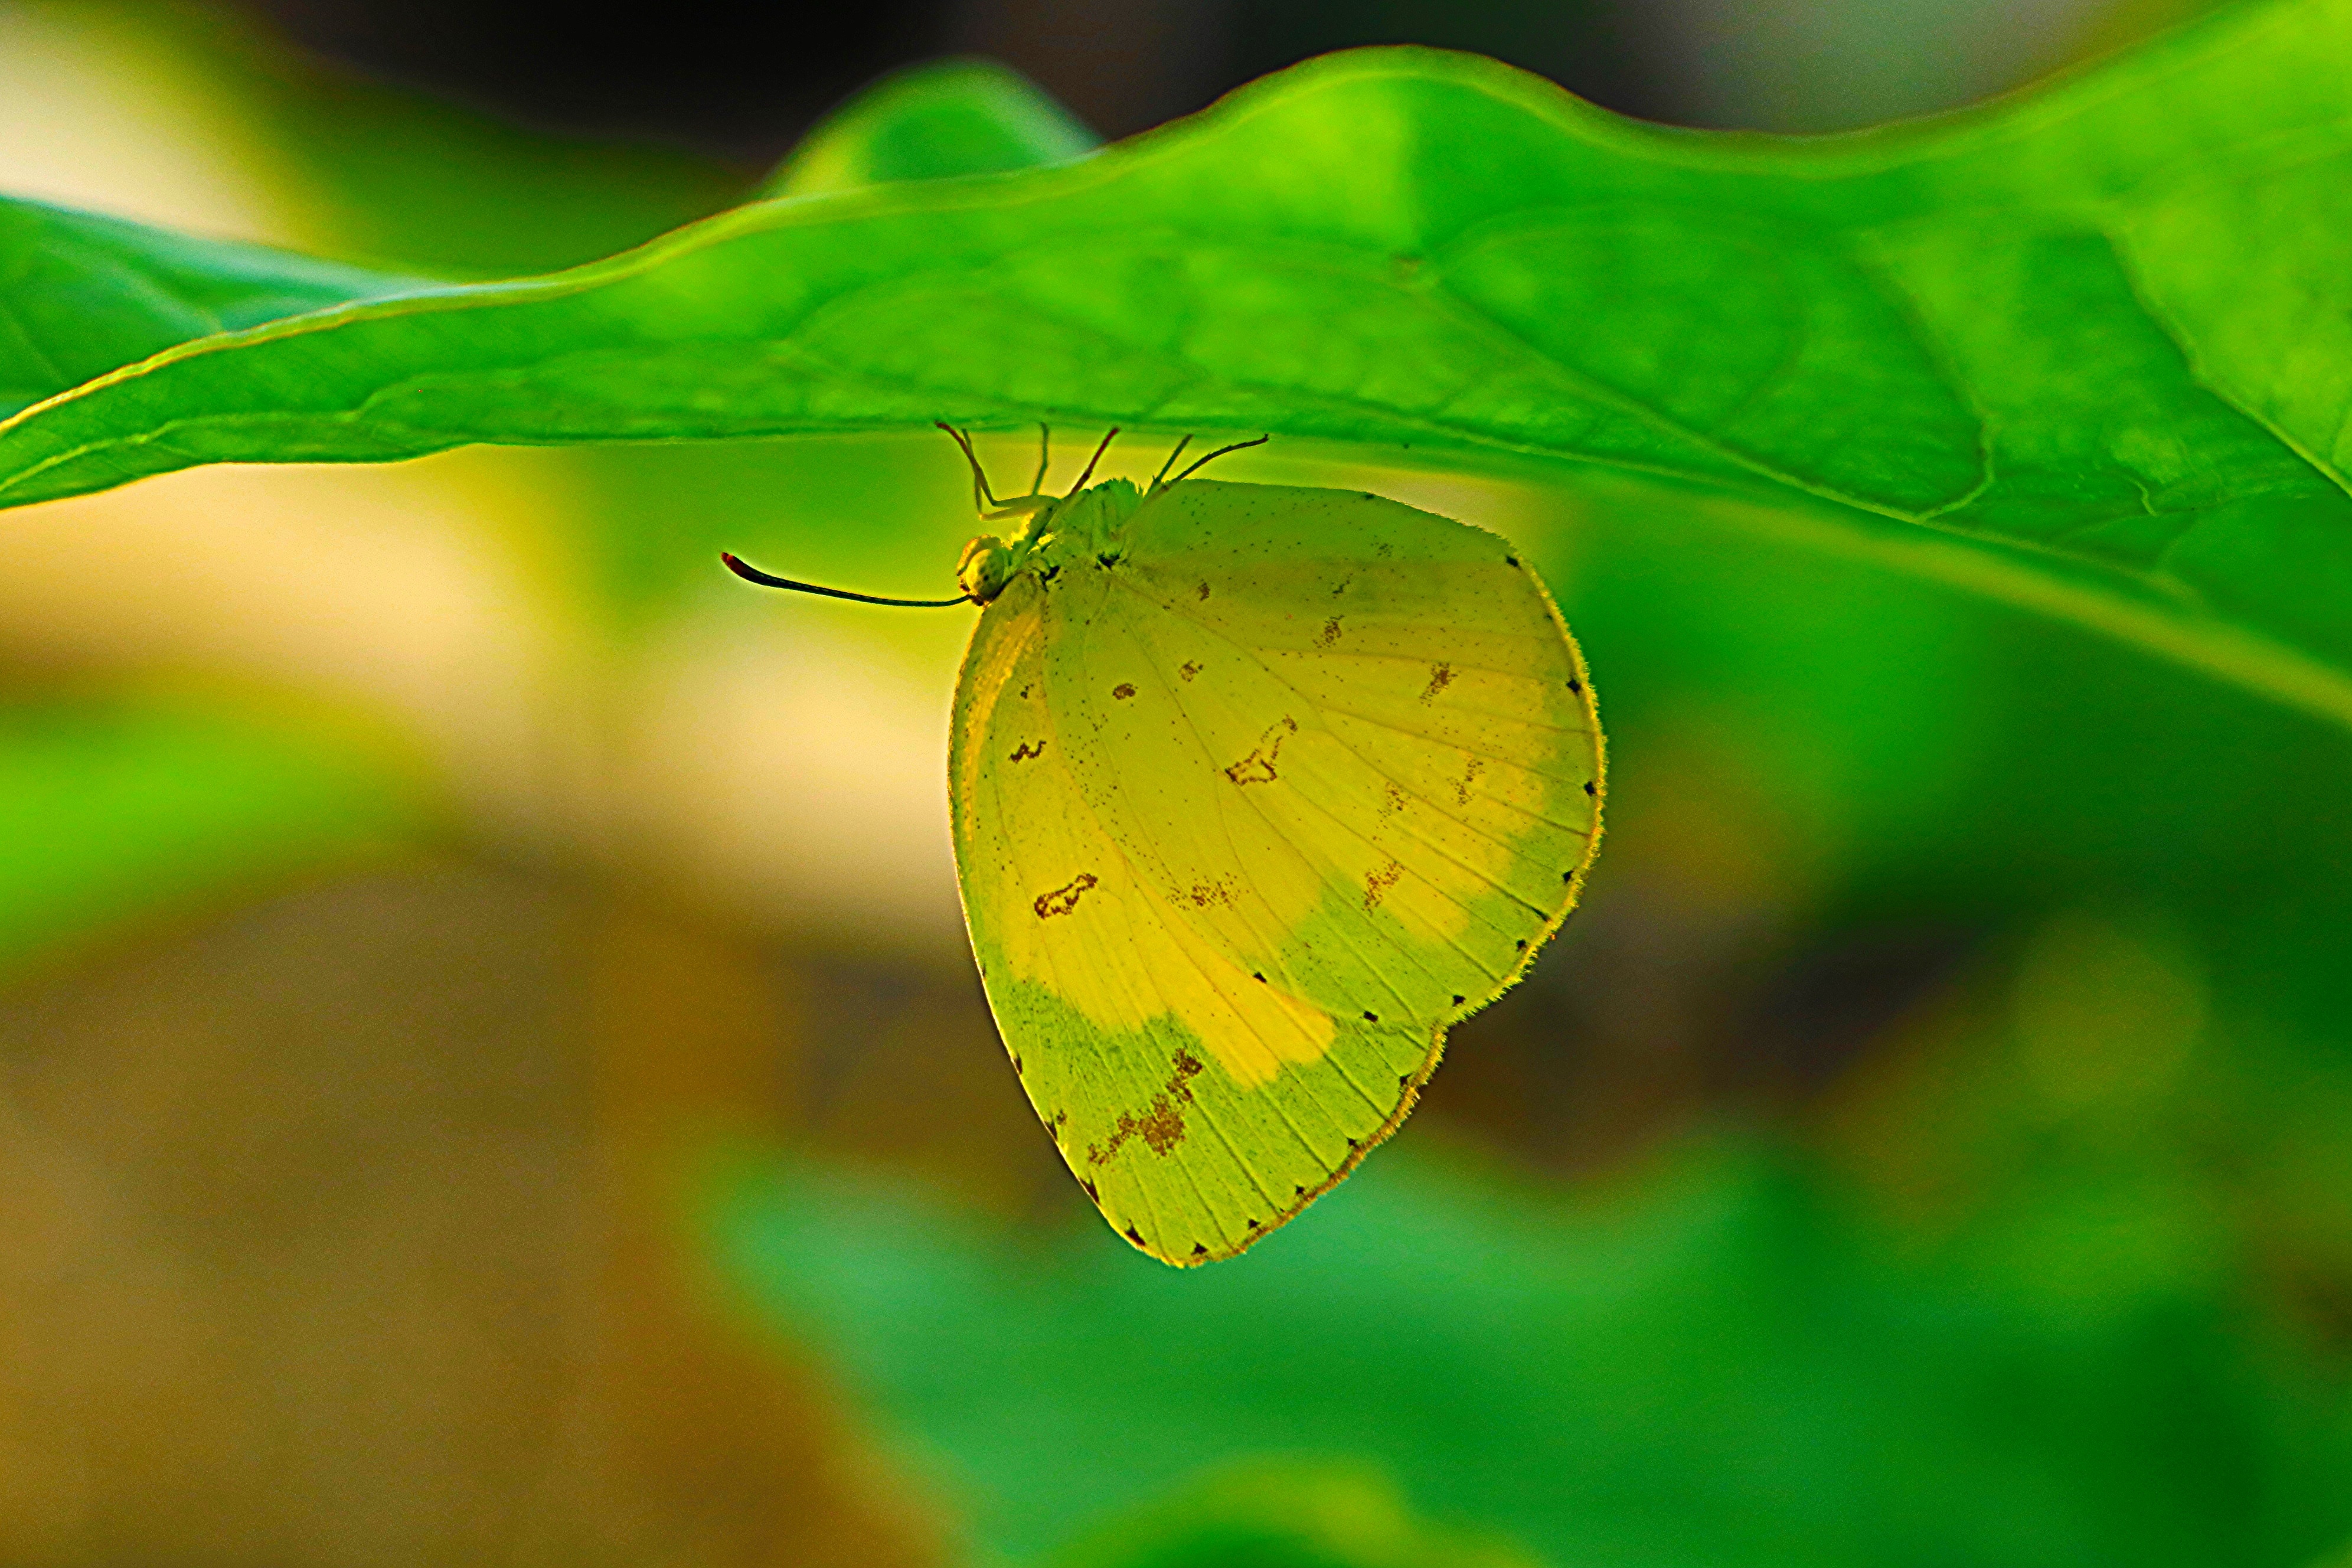
nature, photography, leaf, flower, animal, green, insect, botany, butterfly, yellow, flora, fauna, invertebrate, close up, gold, vietnam, macro photography, wildanimal, plant stem, moths and butterflies